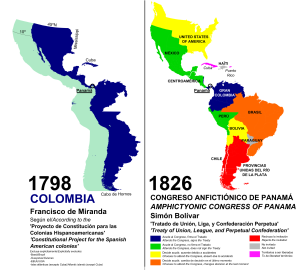
La présidence de John Quincy Adams débuta le 4 mars 1825, date de l'investiture de John Quincy Adams en tant que 6ᵉ président des États-Unis, et prit fin le 4 mars 1829. Adams entra en fonction après avoir remporté l'élection présidentielle de 1824 face à trois autres candidats du Parti républicain-démocrate — Henry Clay, William H. Crawford et Andrew Jackson. Aucun candidat n'avait initialement obtenu la majorité des voix au sein du collège électoral et ce fut la Chambre des représentants des États-Unis qui désigna le président. Adams fut élu grâce au soutien de Clay et ce dernier devint secrétaire d'État du nouveau gouvernement.